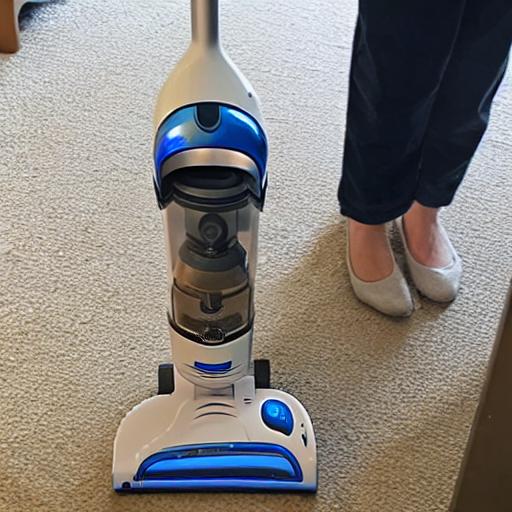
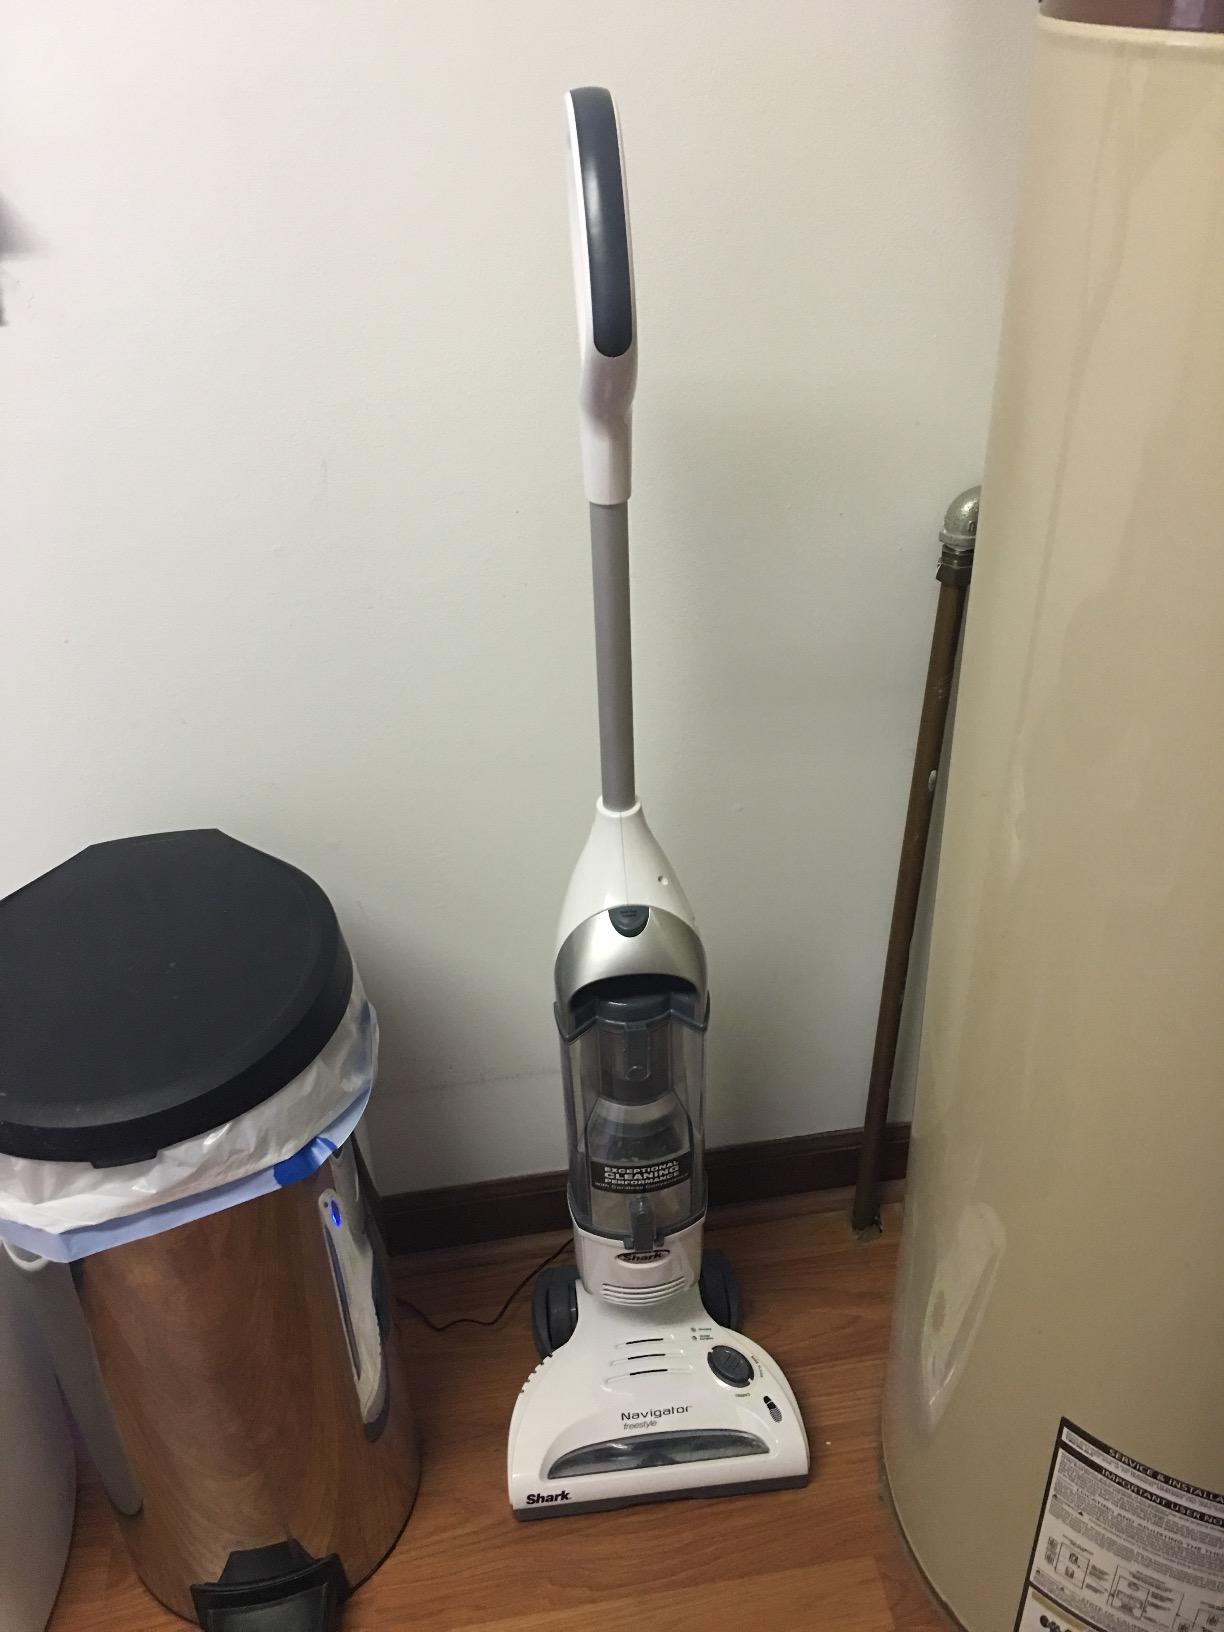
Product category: items_vacuum
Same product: no